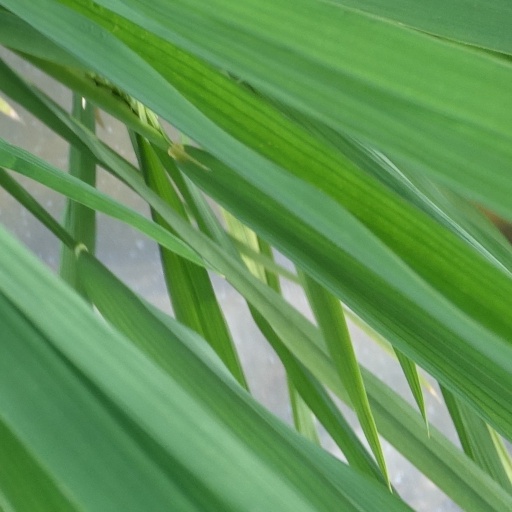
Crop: rice